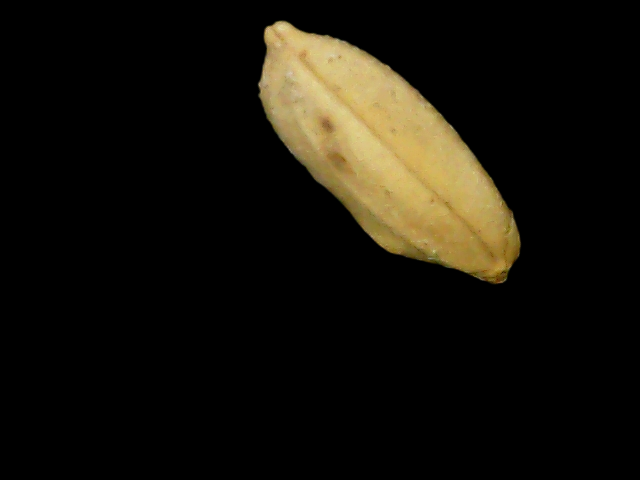
Rice variety: Binadhan10